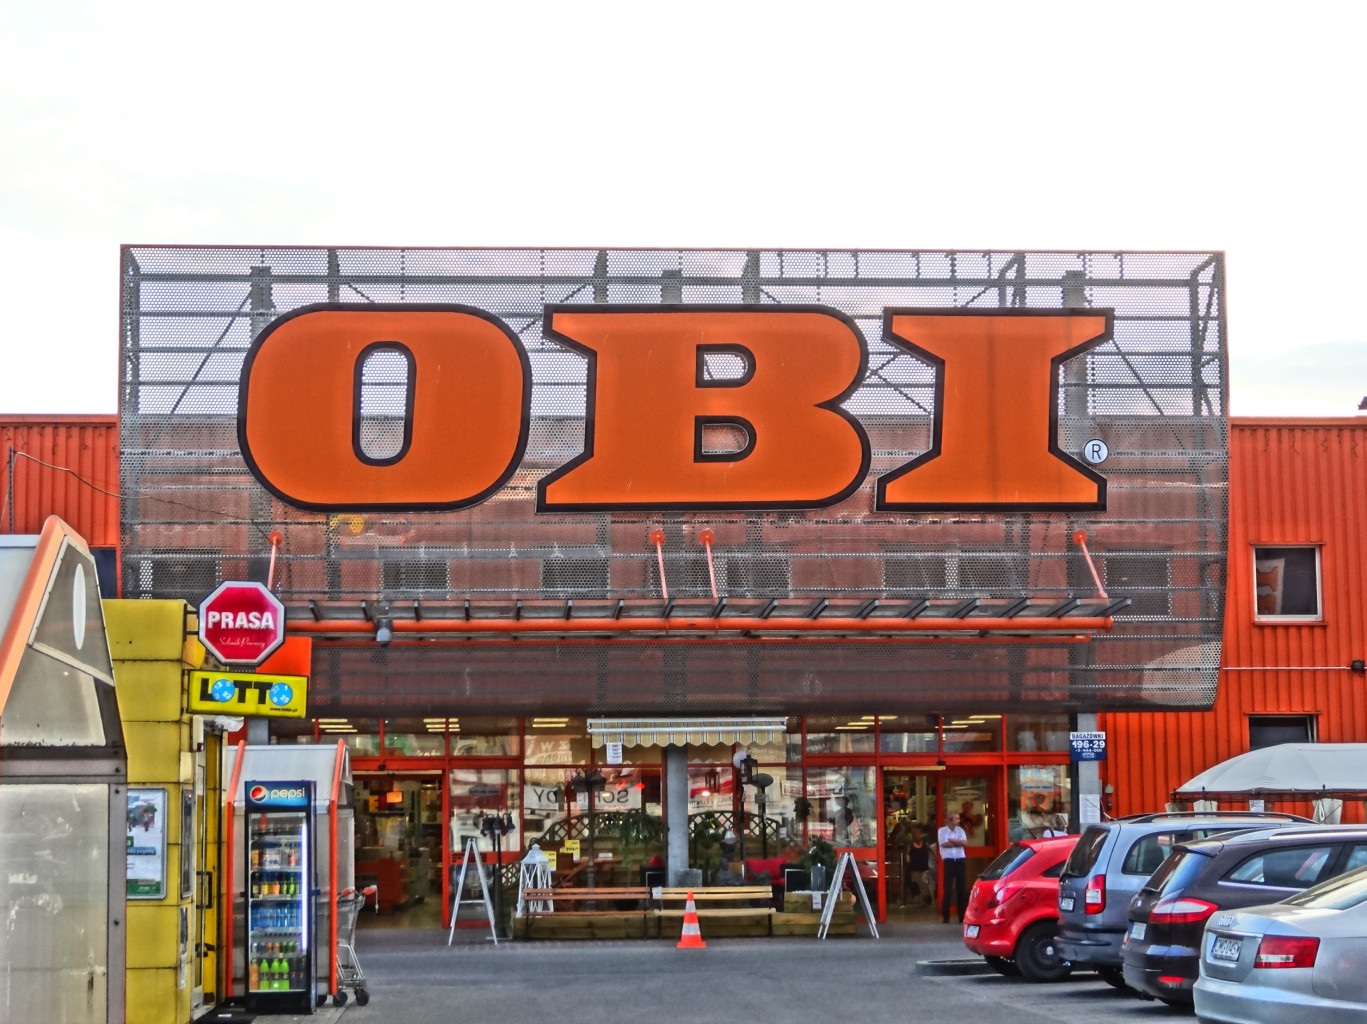
advertising, shop, entrance, plaza, signage, parking lot, supermarket, front, retail, hardware store, bydgoszcz, obi